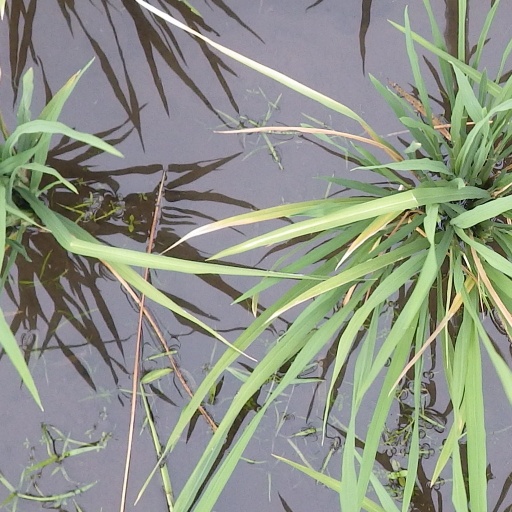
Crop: rice